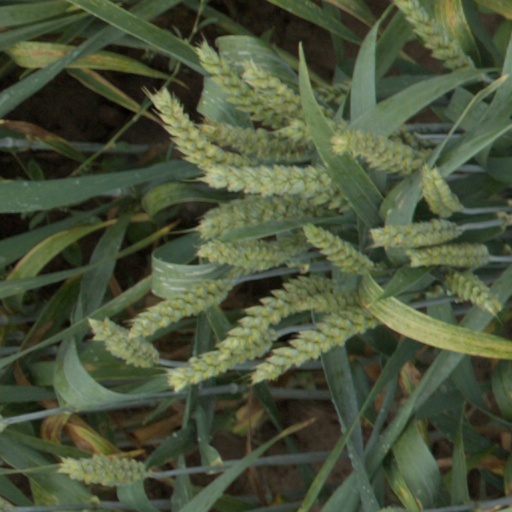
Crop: wheat